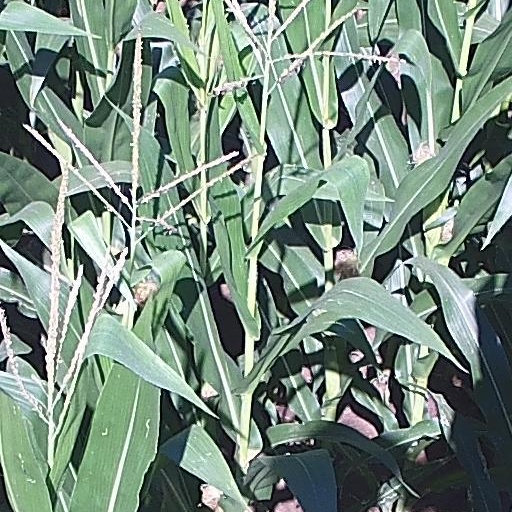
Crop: maize; corn